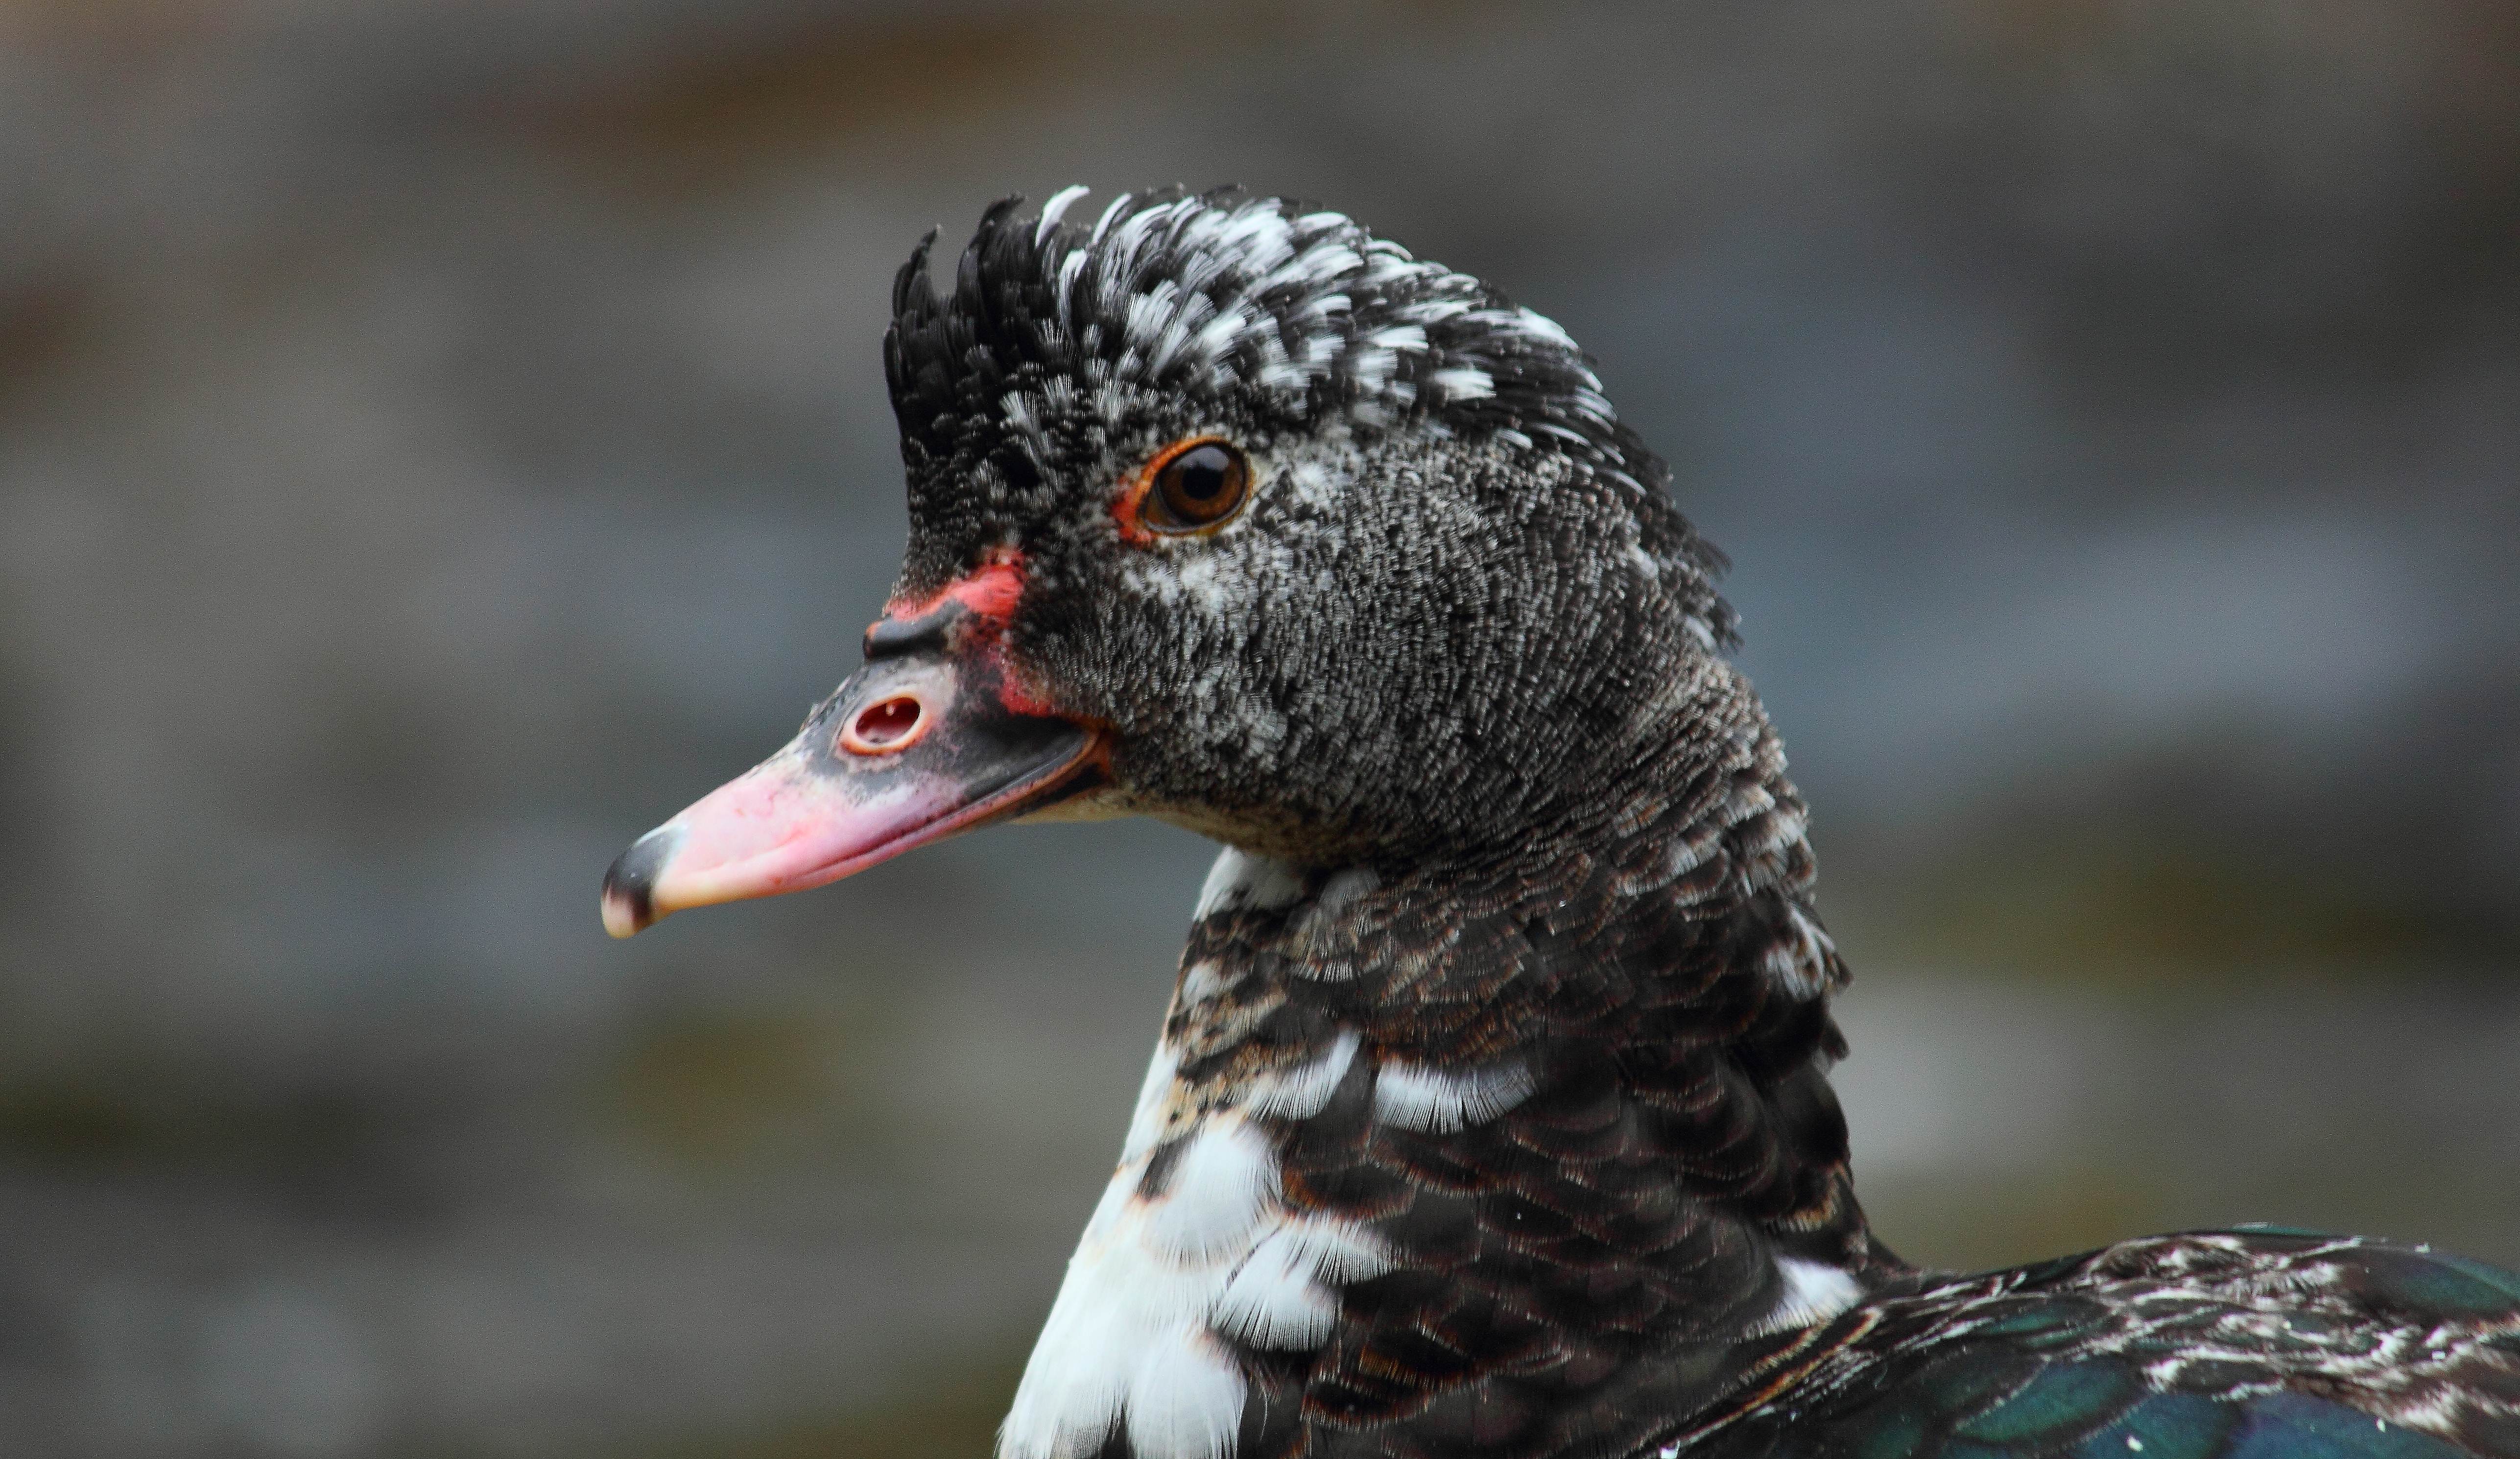
bird, wildlife, beak, fauna, close up, duck, animals, vertebrate, galicia, pontevedra, waterfowl, water bird, mallard, espana, ggl1, gaby1, animales, canoneos550d, cotobade, sendeirodesanxurso, pontevedragaliciaespa a, ducks geese and swans